Sister to Judas

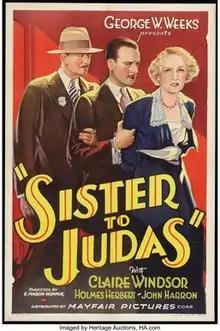

Sister to Judas is a 1932 American pre-Code drama film directed by E. Mason Hopper and starring Claire Windsor, Holmes Herbert and John Harron.